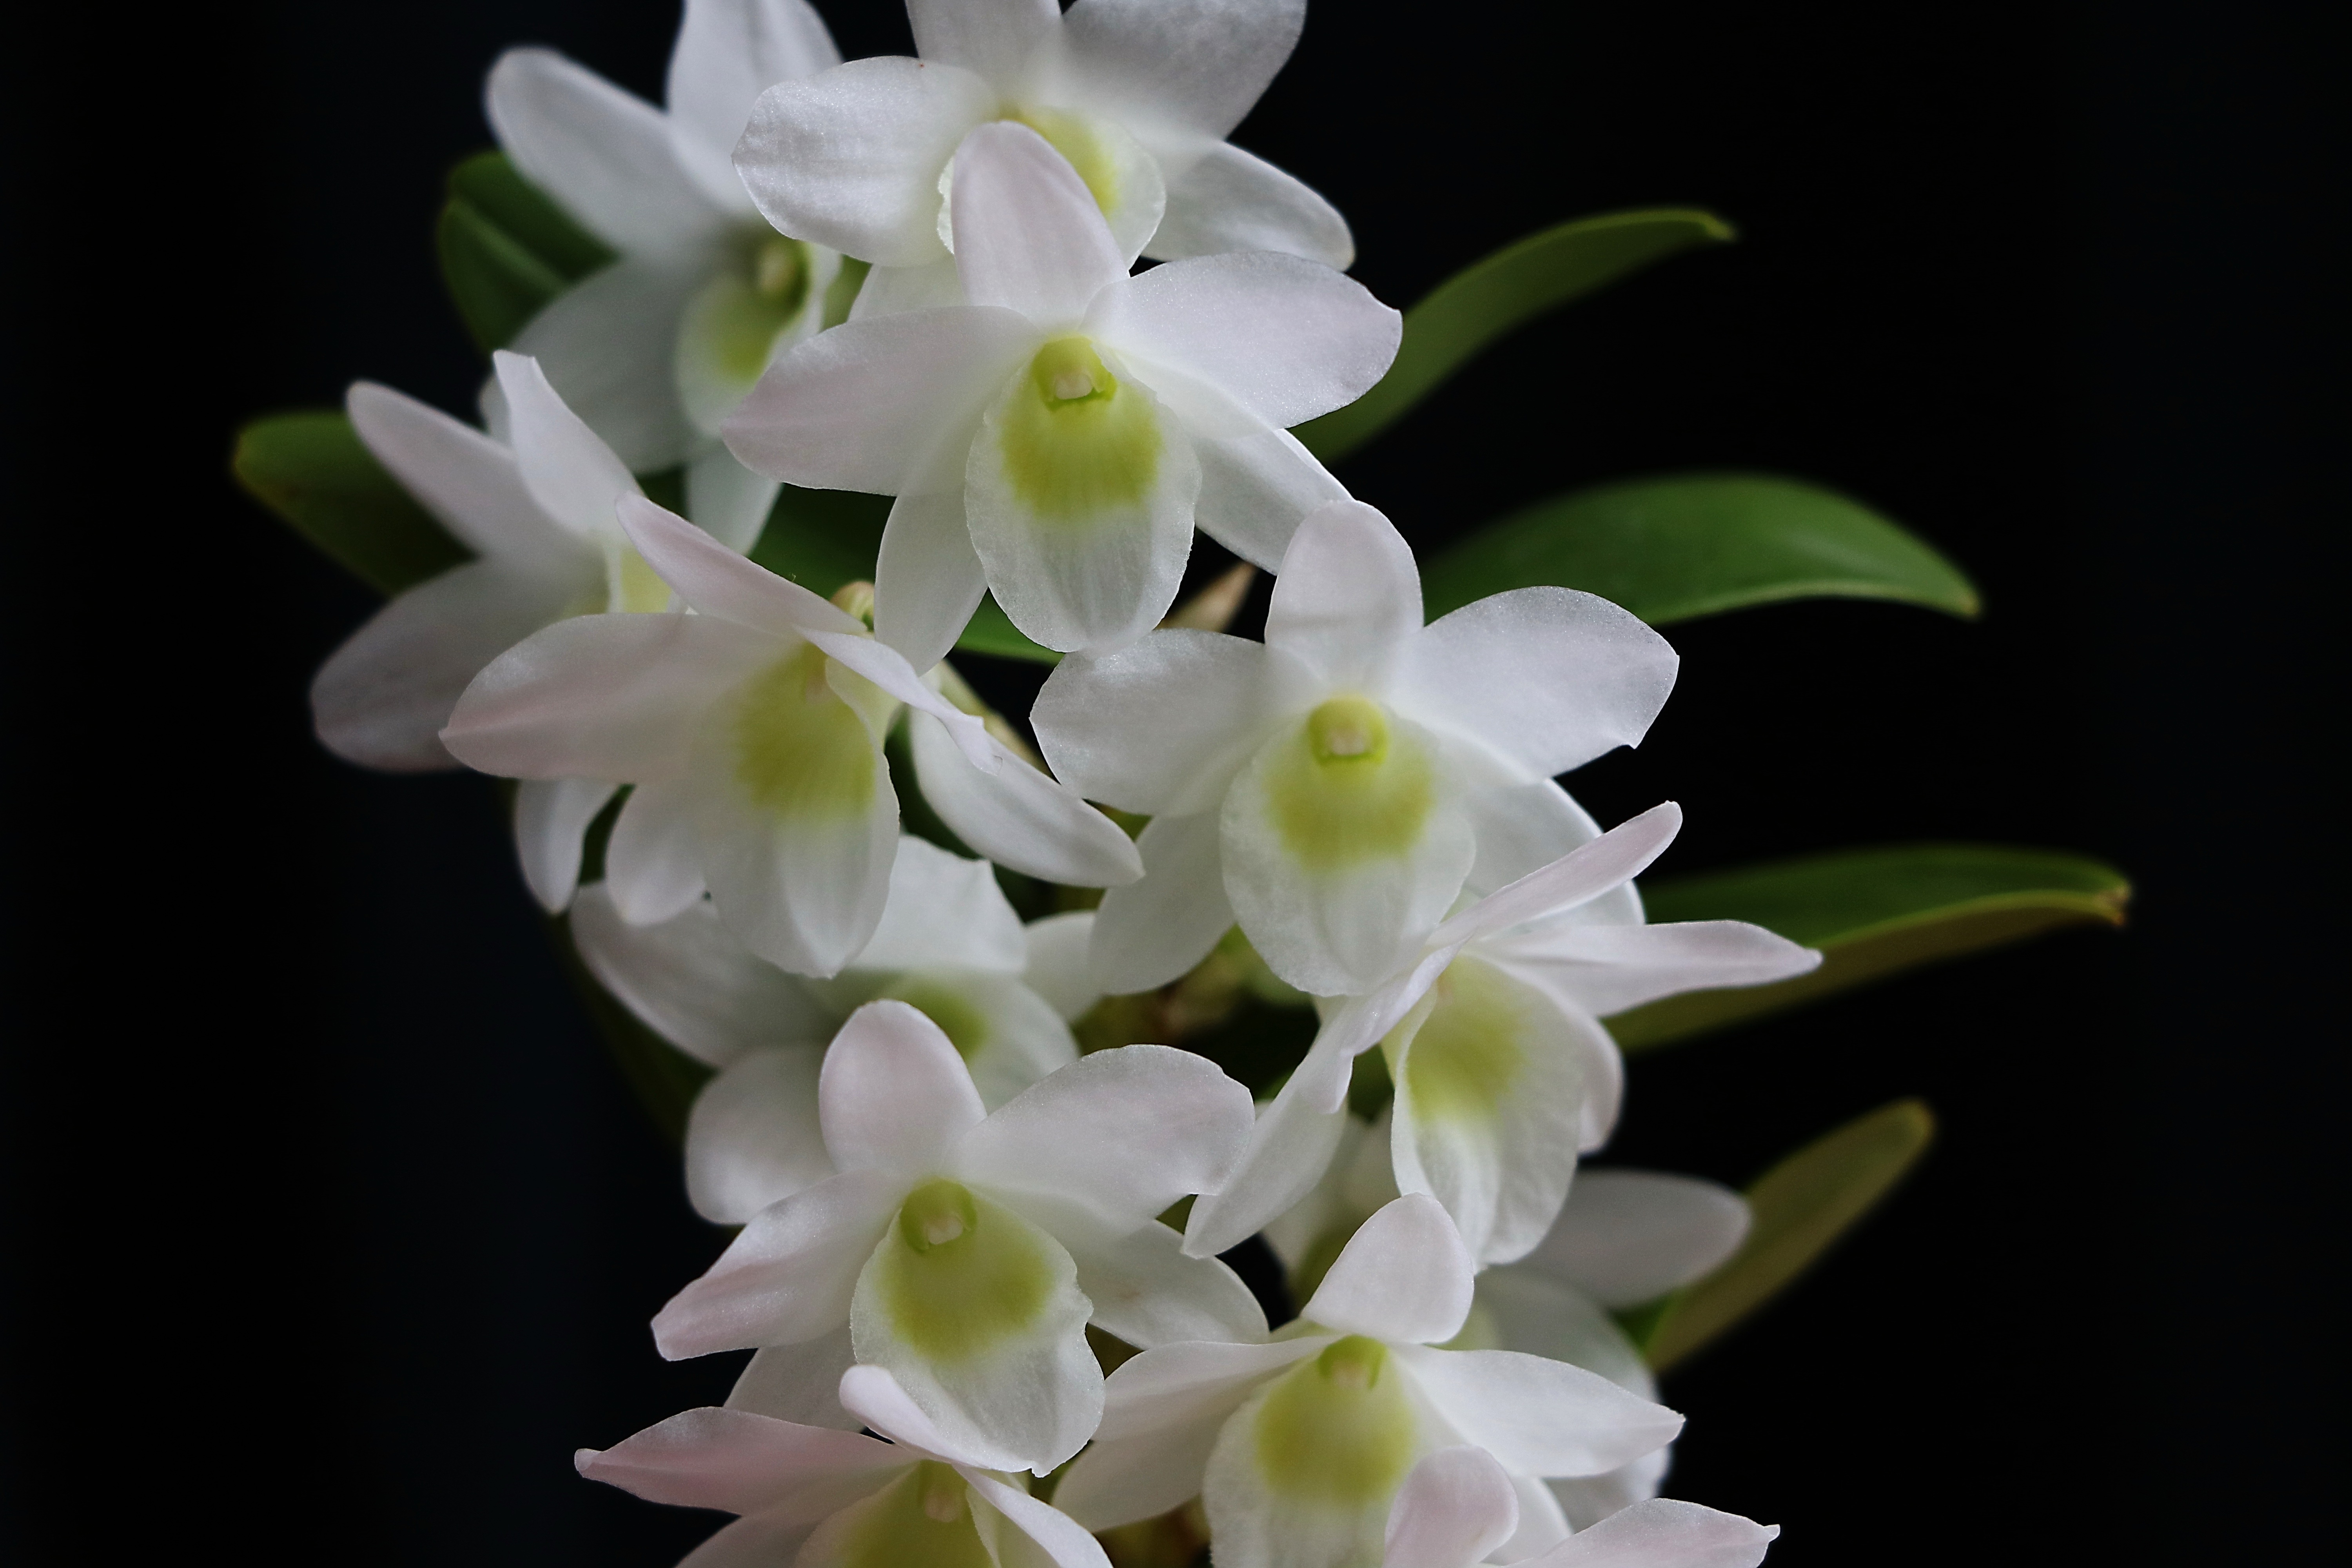
plant, flower, petal, botany, flora, orchid, flowers, hyacinth, jasmine, flowering plant, cattleya, dendrobium, land plant, moth orchid, christmas orchid, cattleya labiata, phalaenopsis equestris, love the name pockets plant varieties, seokgok, seoyangran